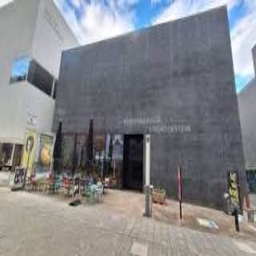
Kunstmuseum Liechtenstein